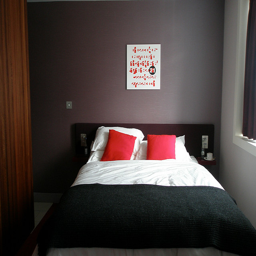
A bed with a black and white bedspread and red pillows.
A tasteful bedroom is decorated in black, white and red.
a bed that has some blanket and pillow
A large white bed topped with red pillows and a black blanket.
A made-up bed with a coffee cup on the bedside table.